Whifferdill turn

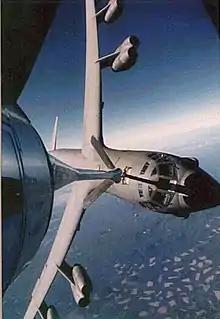
A B-52 Stratofortress and KC-135 Stratotanker performing a whifferdill turn while performing an aerial refueling maneuver

A whifferdill turn (also wolferdil, whiferdill, or (chiefly Canadian & British) whifferdale or wifferdale manoeuvre) is any of a number of aerobatic maneuvers performed in an aerial flight show or while flying aggressively. It is a turn with both horizontal and vertical components, usually performed at the end of one maneuver in preparation for the next. As the plane is climbing the pilot makes a turn reversal, and as the plane descends it is turned so that it can make its next maneuver.